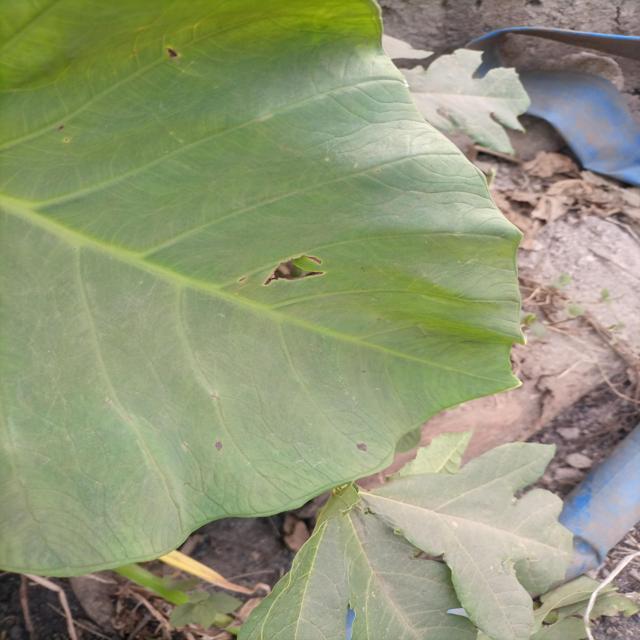
Label: Early_Blight